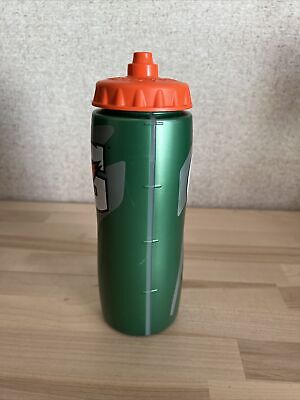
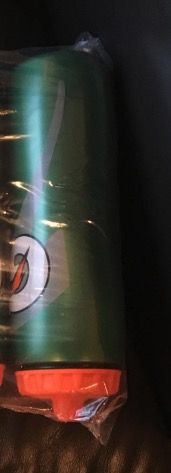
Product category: misc
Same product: yes